Naftaly Frenkel

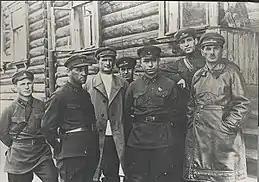
Frenkel (far right) at the White Sea–Baltic Canal works in July 1932 during the visit of Matvei Davidovich Berman (front, second from right), head of the Gulag system

The perception that the Solovetsky camps under Frenkel were profitable was shared by Stalin: Stalin's preference for prison labour over ordinary labor can be found in Stalin's continuing interest throughout his life in the intimate details of camp administration.